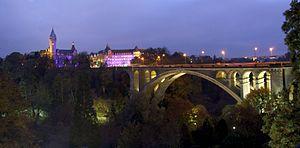
Luxembourg, LUXEMBOURG &#x20